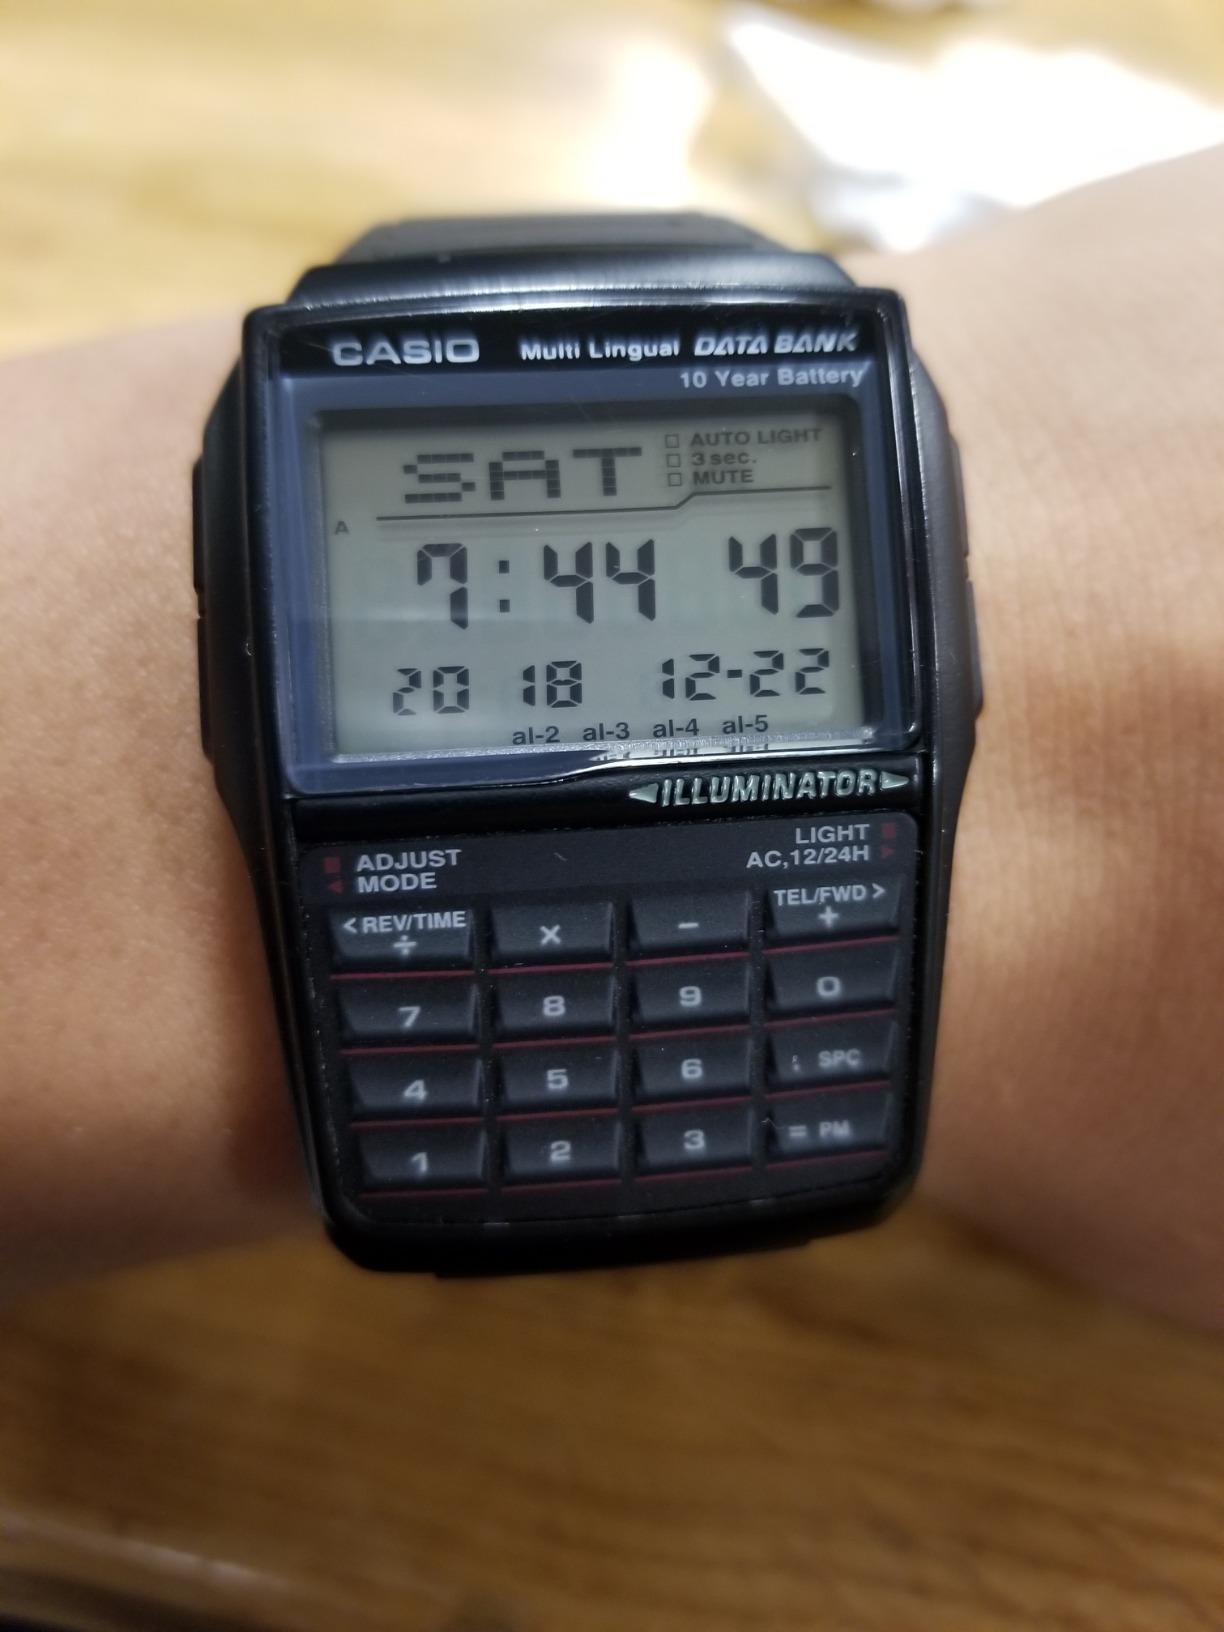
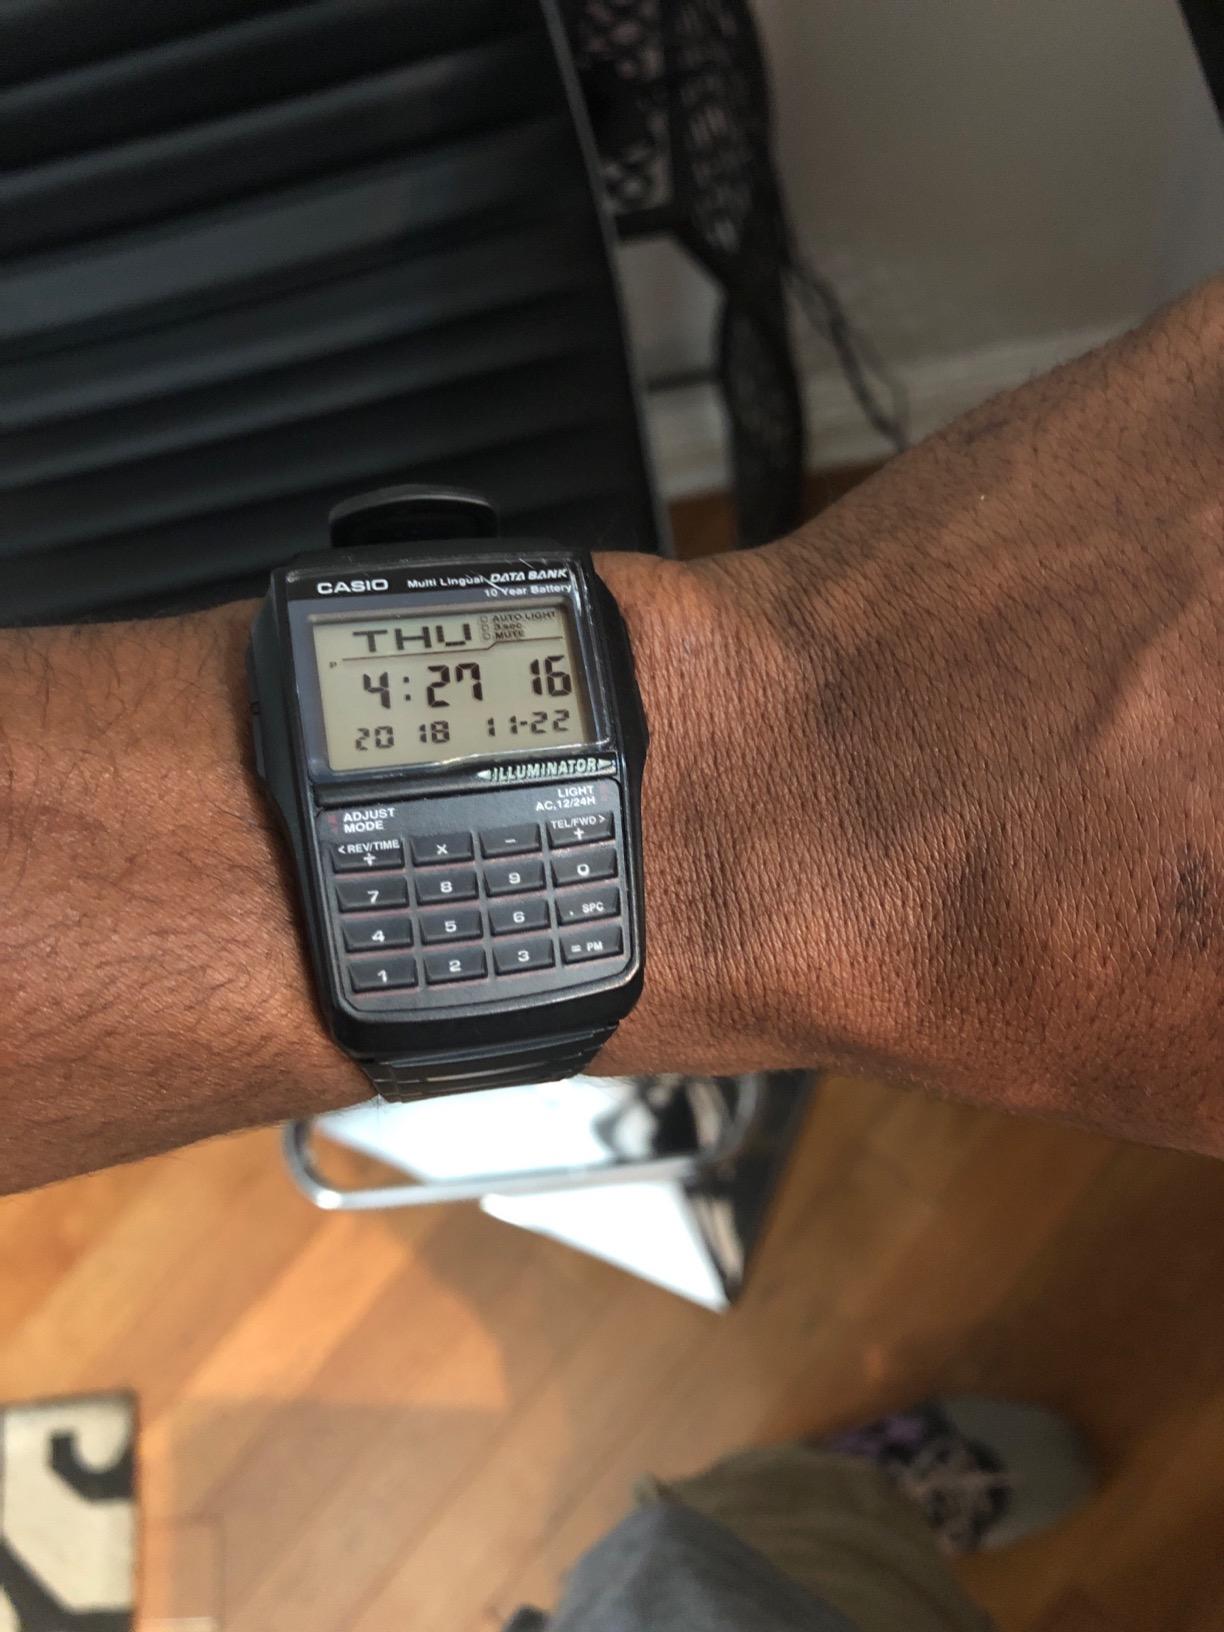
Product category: accessories_watch
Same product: yes